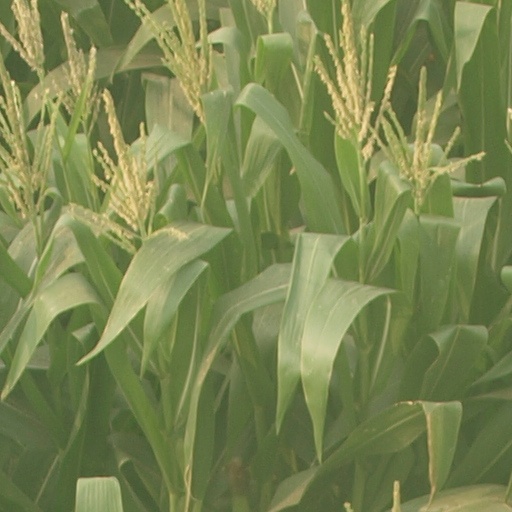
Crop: maize; corn